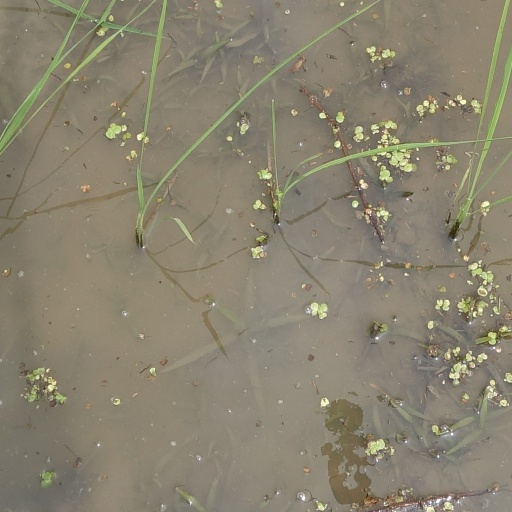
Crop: rice